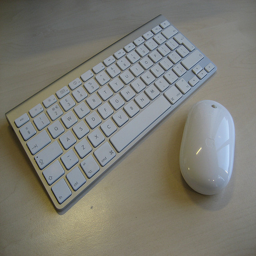
A keyboard and a mouse on a table.
A mouse and keyboard sit on a table together.
A white and silver keyboard and mouse sit on a serface.
An apple keyboard and wireless mouse, both white.
A wireless keyboard and mouse are on the table.